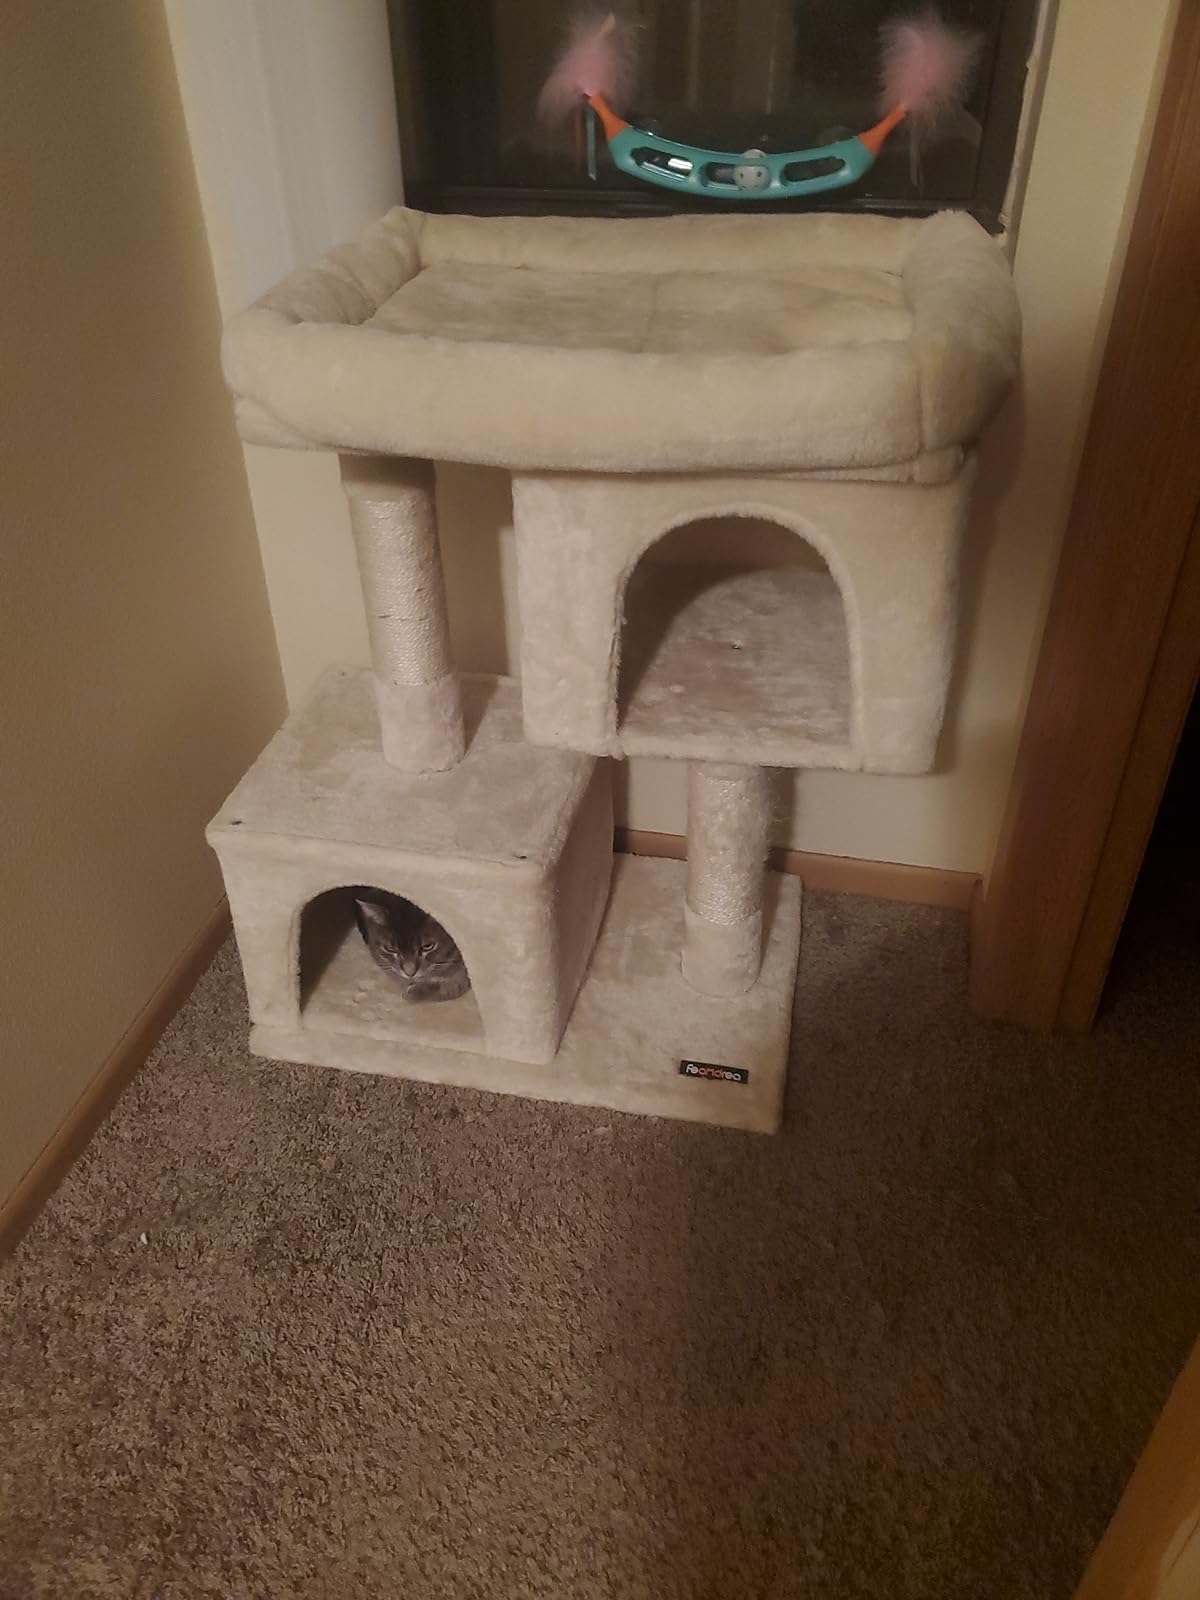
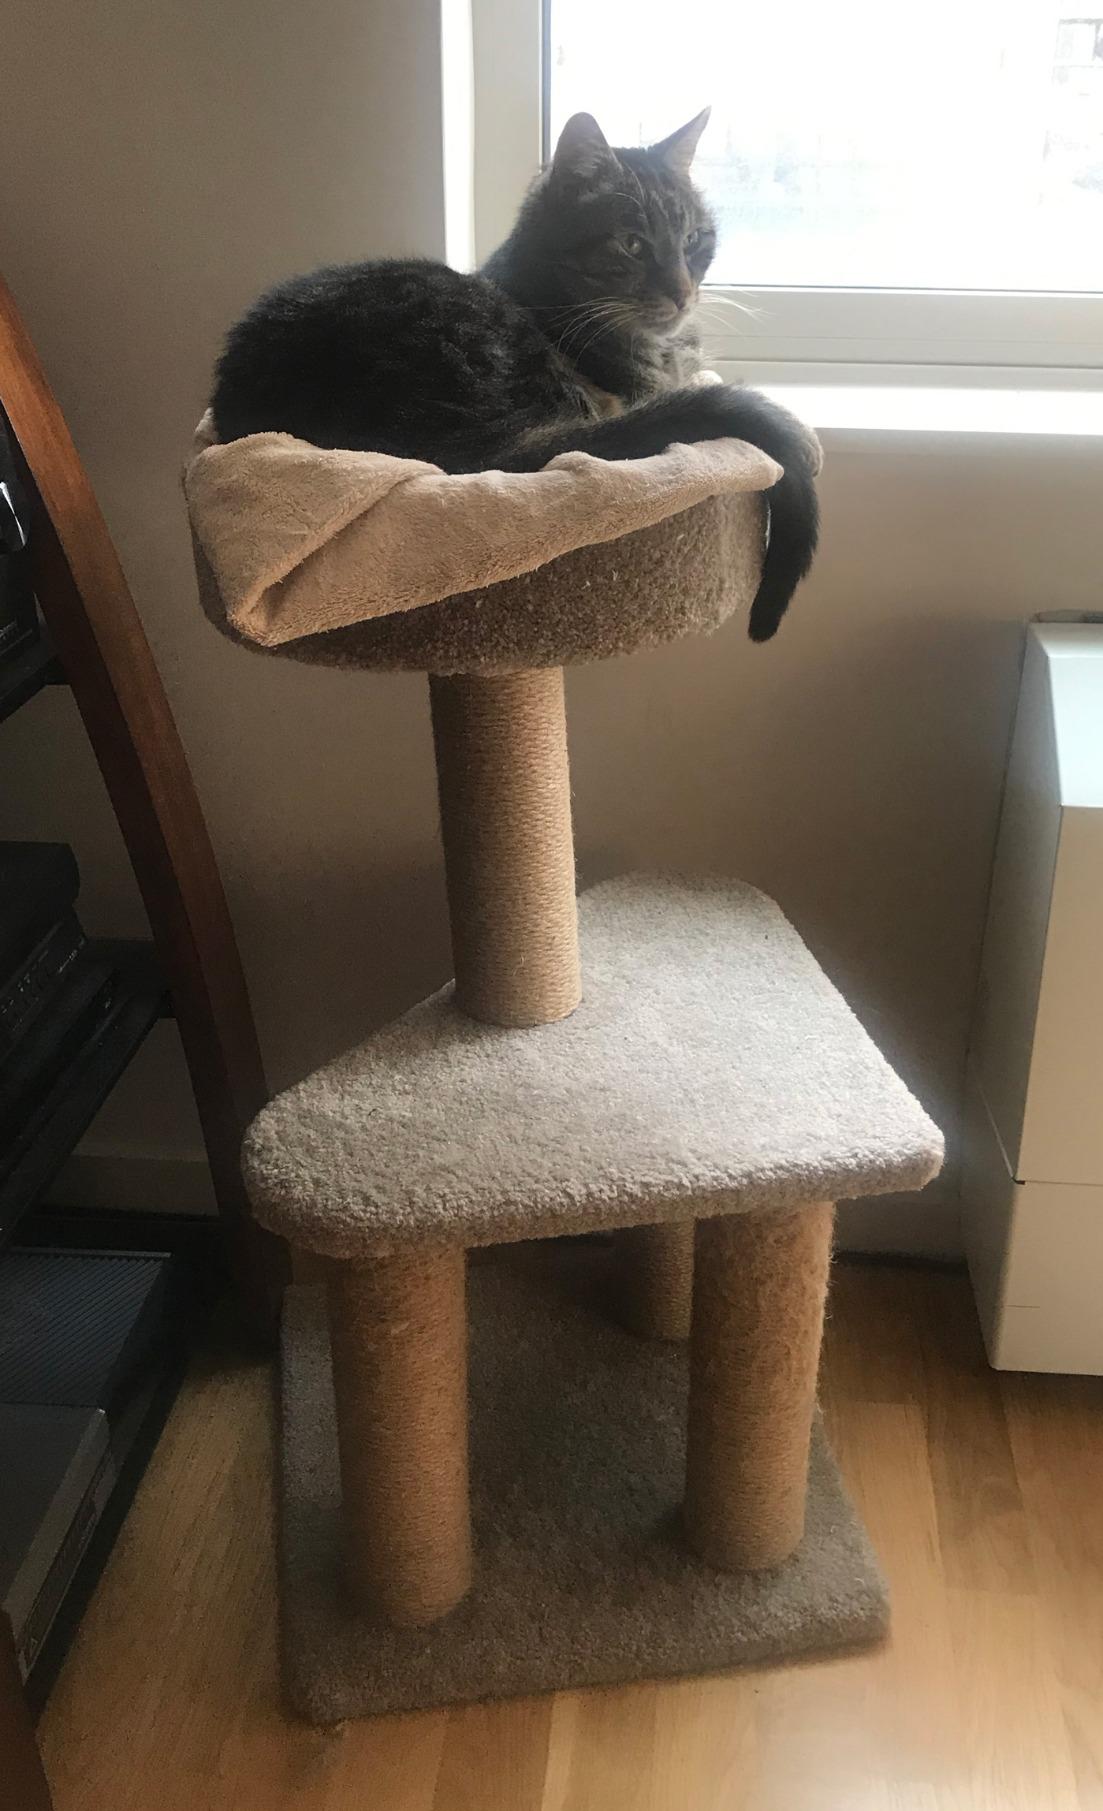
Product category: items_cat tree
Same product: no